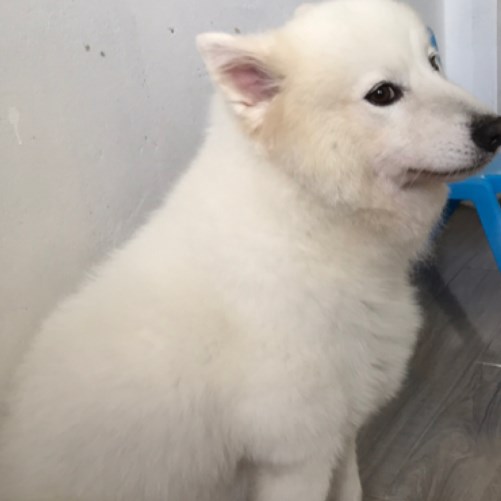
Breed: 2192-n000088-Samoyed